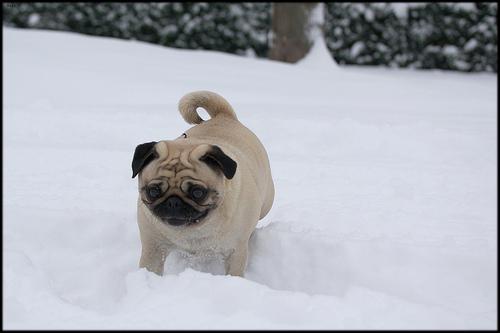
Breed: pug